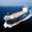
Label: ship